Michael Cera

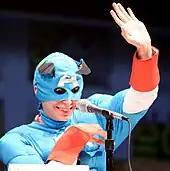
Cera dressed as Captain America to promote "Scott Pilgrim vs. the World" at the 2010 San Diego Comic-Con

Cera played a fictionalized version of himself in the independent romantic comedy "Paper Heart" (2009). It explored the fictional relationship between Cera and the film's writer Charlyne Yi, also playing herself. Cera and Yi composed the film's score together. That year Cera starred opposite Jack Black in the comedy "Year One", set during the Stone Age. The film, directed by Harold Ramis, was poorly received, although "Time" magazine critic Mary Pols said that Cera's performance saved the film from being a "catastrophe". In his final film of 2009, Cera starred in "Youth in Revolt", an adaptation of the eponymous novel. He played a shy teenager named Nick Twisp who creates a destructive alter ego, François Dillinger, after becoming smitten with a girl, played by Portia Doubleday.